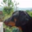
Label: dog